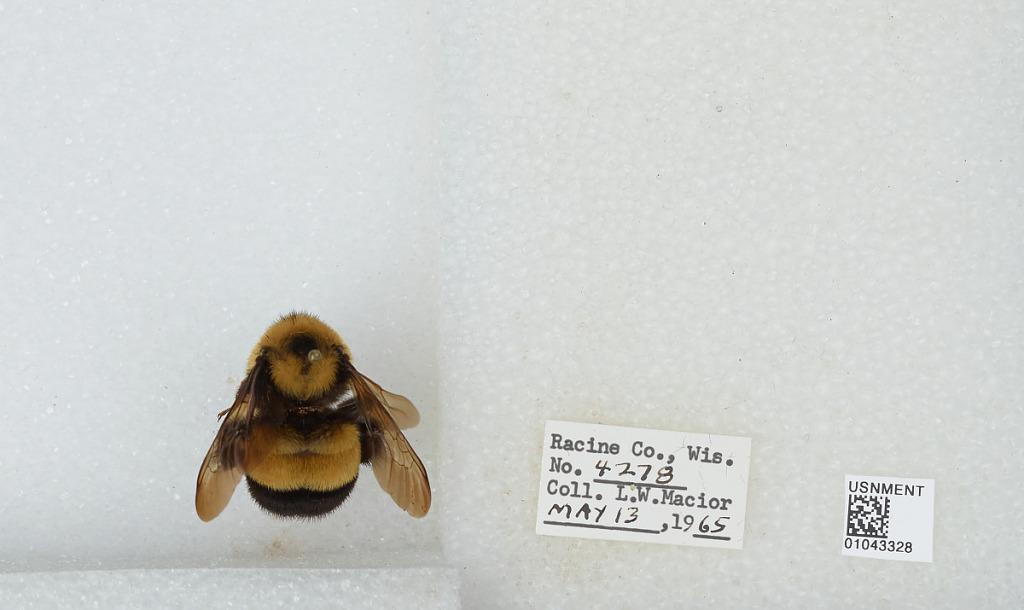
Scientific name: Bombus (Bombus) affinis Cresson
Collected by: L. Macior
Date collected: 1965-5-13
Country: United States
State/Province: Wisconsin
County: Racine
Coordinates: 42.78, -87.76